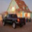
Label: pickup_truck